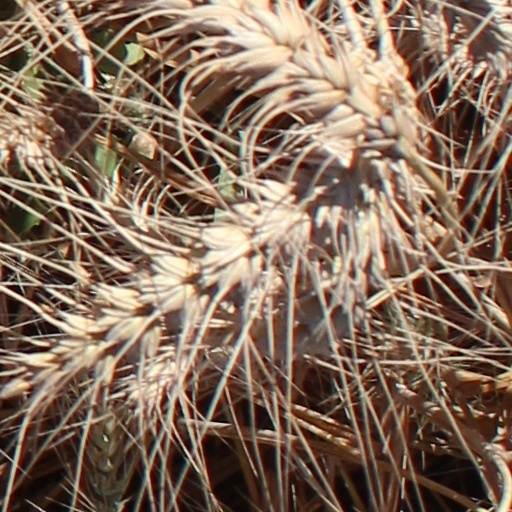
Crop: wheat